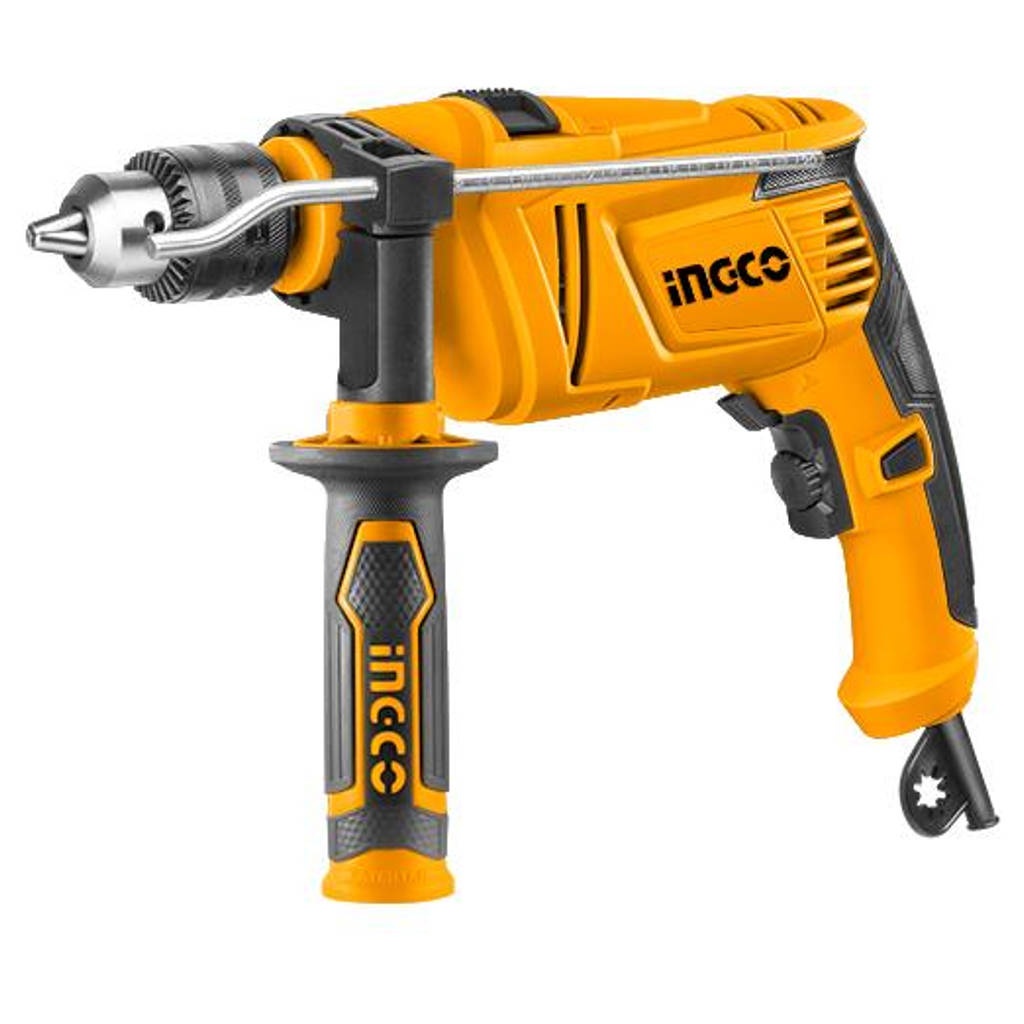
Ingco Impact Drill 850W ID8508
Brand: Ingco
Product Description Variable speed control Froward/Reverse switch Hammer function P roduct Specification Brand Ingco Product Type Impact Drill Model ID8508 Input Power 850 W Voltage 220-240V~50/60 Hz Number Of Load Speed 0-2700 RPM Maximum Drilling Capacity 13 mm Accessories With 1set extra carbon brushes,Packed by color box Warranty As Per Manufacturer Terms and Condition
Category: Hardware > Tools > Drills > Handheld Power Drills > Impact Drills